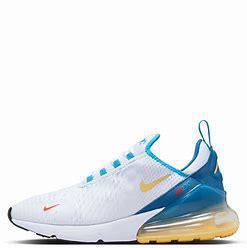
Brand: Nike
Model: Air Max 270